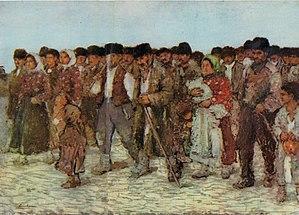
La jacquerie paysanne roumaine de 1907 est un mouvement social qui a eu lieu en Roumanie de février à avril 1907. Cette révolte de la faim intervient moins de deux ans après les évènements révolutionnaires de la Moldavie russe voisine, en lien avec la révolution russe de 1905. Les paysans roumains insurgés ont été réprimés par les cosaques russes en Moldavie orientale en 1905 et 1906, et par l'armée roumaine en Moldavie occidentale et en Valachie en 1907.